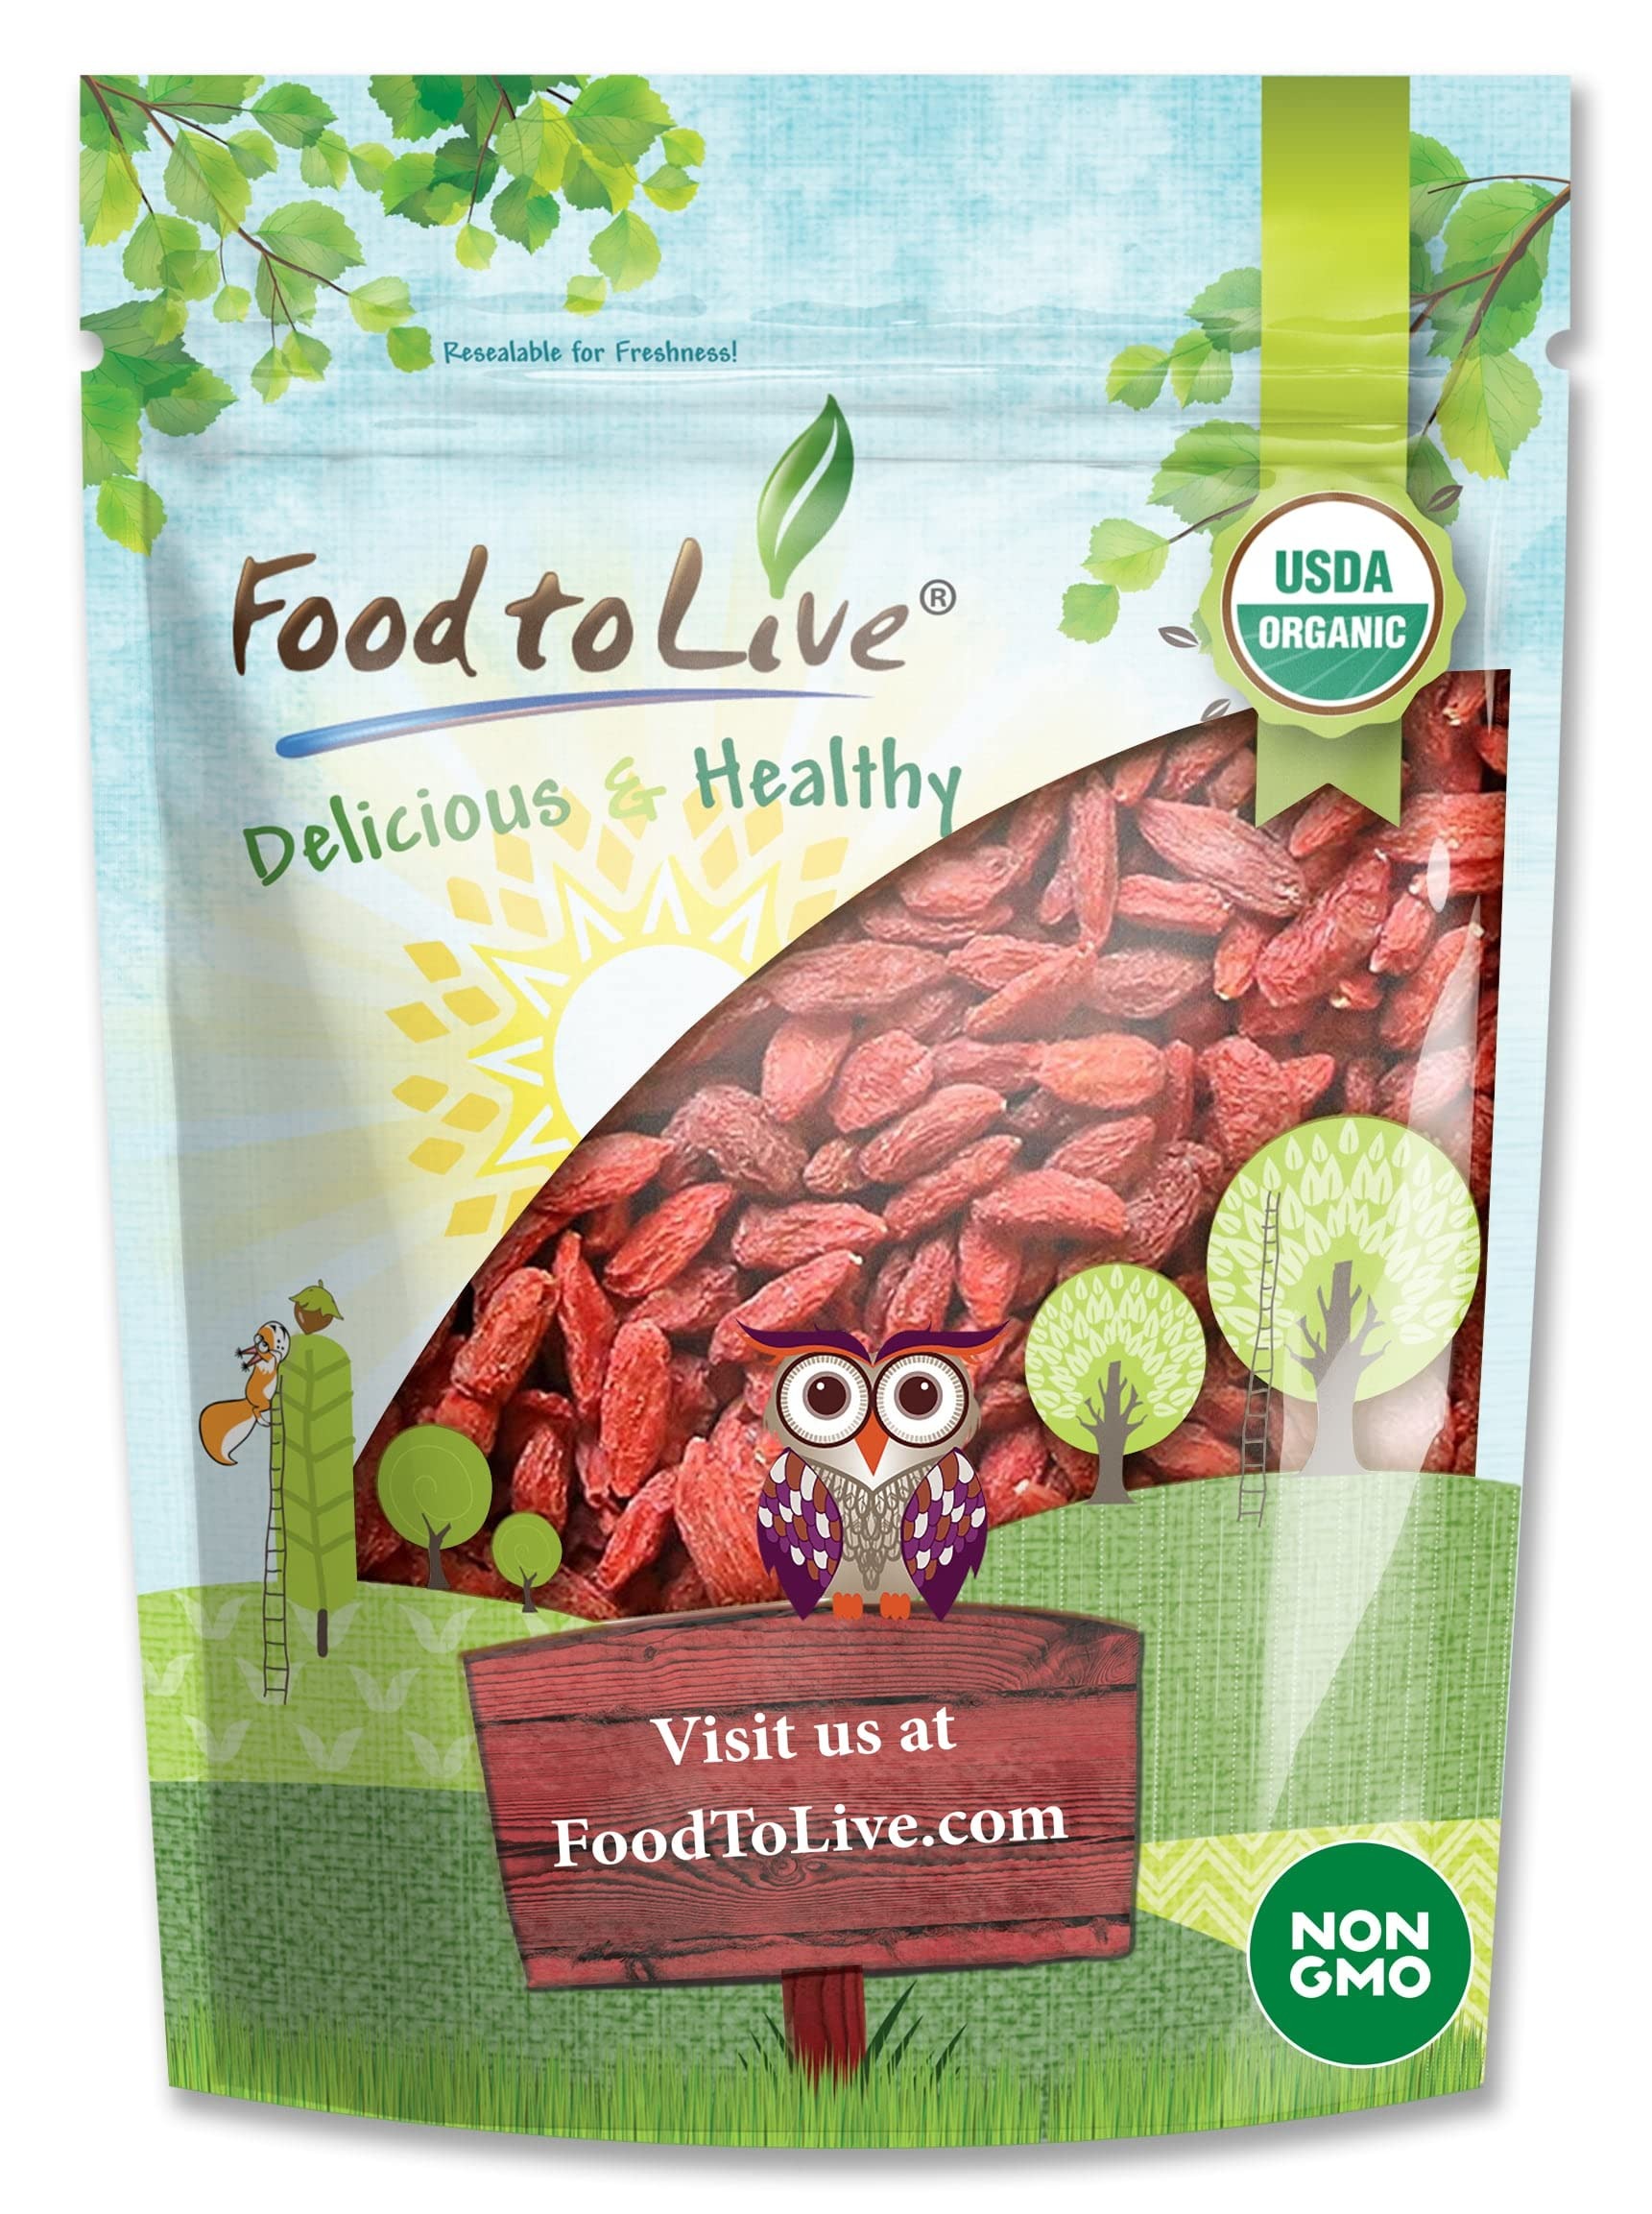
Item Name: Food to Live Organic Goji Berries, 1 Pound - Sun Dried, Large and Juicy, Non-GMO, Raw, Vegan, Sirtfood, Bulk
Bullet Point 1: ✔️Large delicious dried Goji Berries, they have a mild sweet taste and chewy texture (Organic, Non-GMO, Vegan)
Bullet Point 2: ✔️Goji Berries are tasty on their own and are delicious when blended with smoothies, mixed with oatmeal, cereals, granola, yogurt and salads
Bullet Point 3: ✔️They are grown in the Himalayan mountains, carefully cultivated and harvested, then sun-dried to maintain their potent raw qualities
Bullet Point 4: ✔️Goji Berries are one of the most nutritionally-rich fruits on the planet
Bullet Point 5: ✔️ Get a full refund or replacement within 30 days if you are not happy with the product or have concerns about the quality
Value: 16.0
Unit: Ounce

Price: 23.14